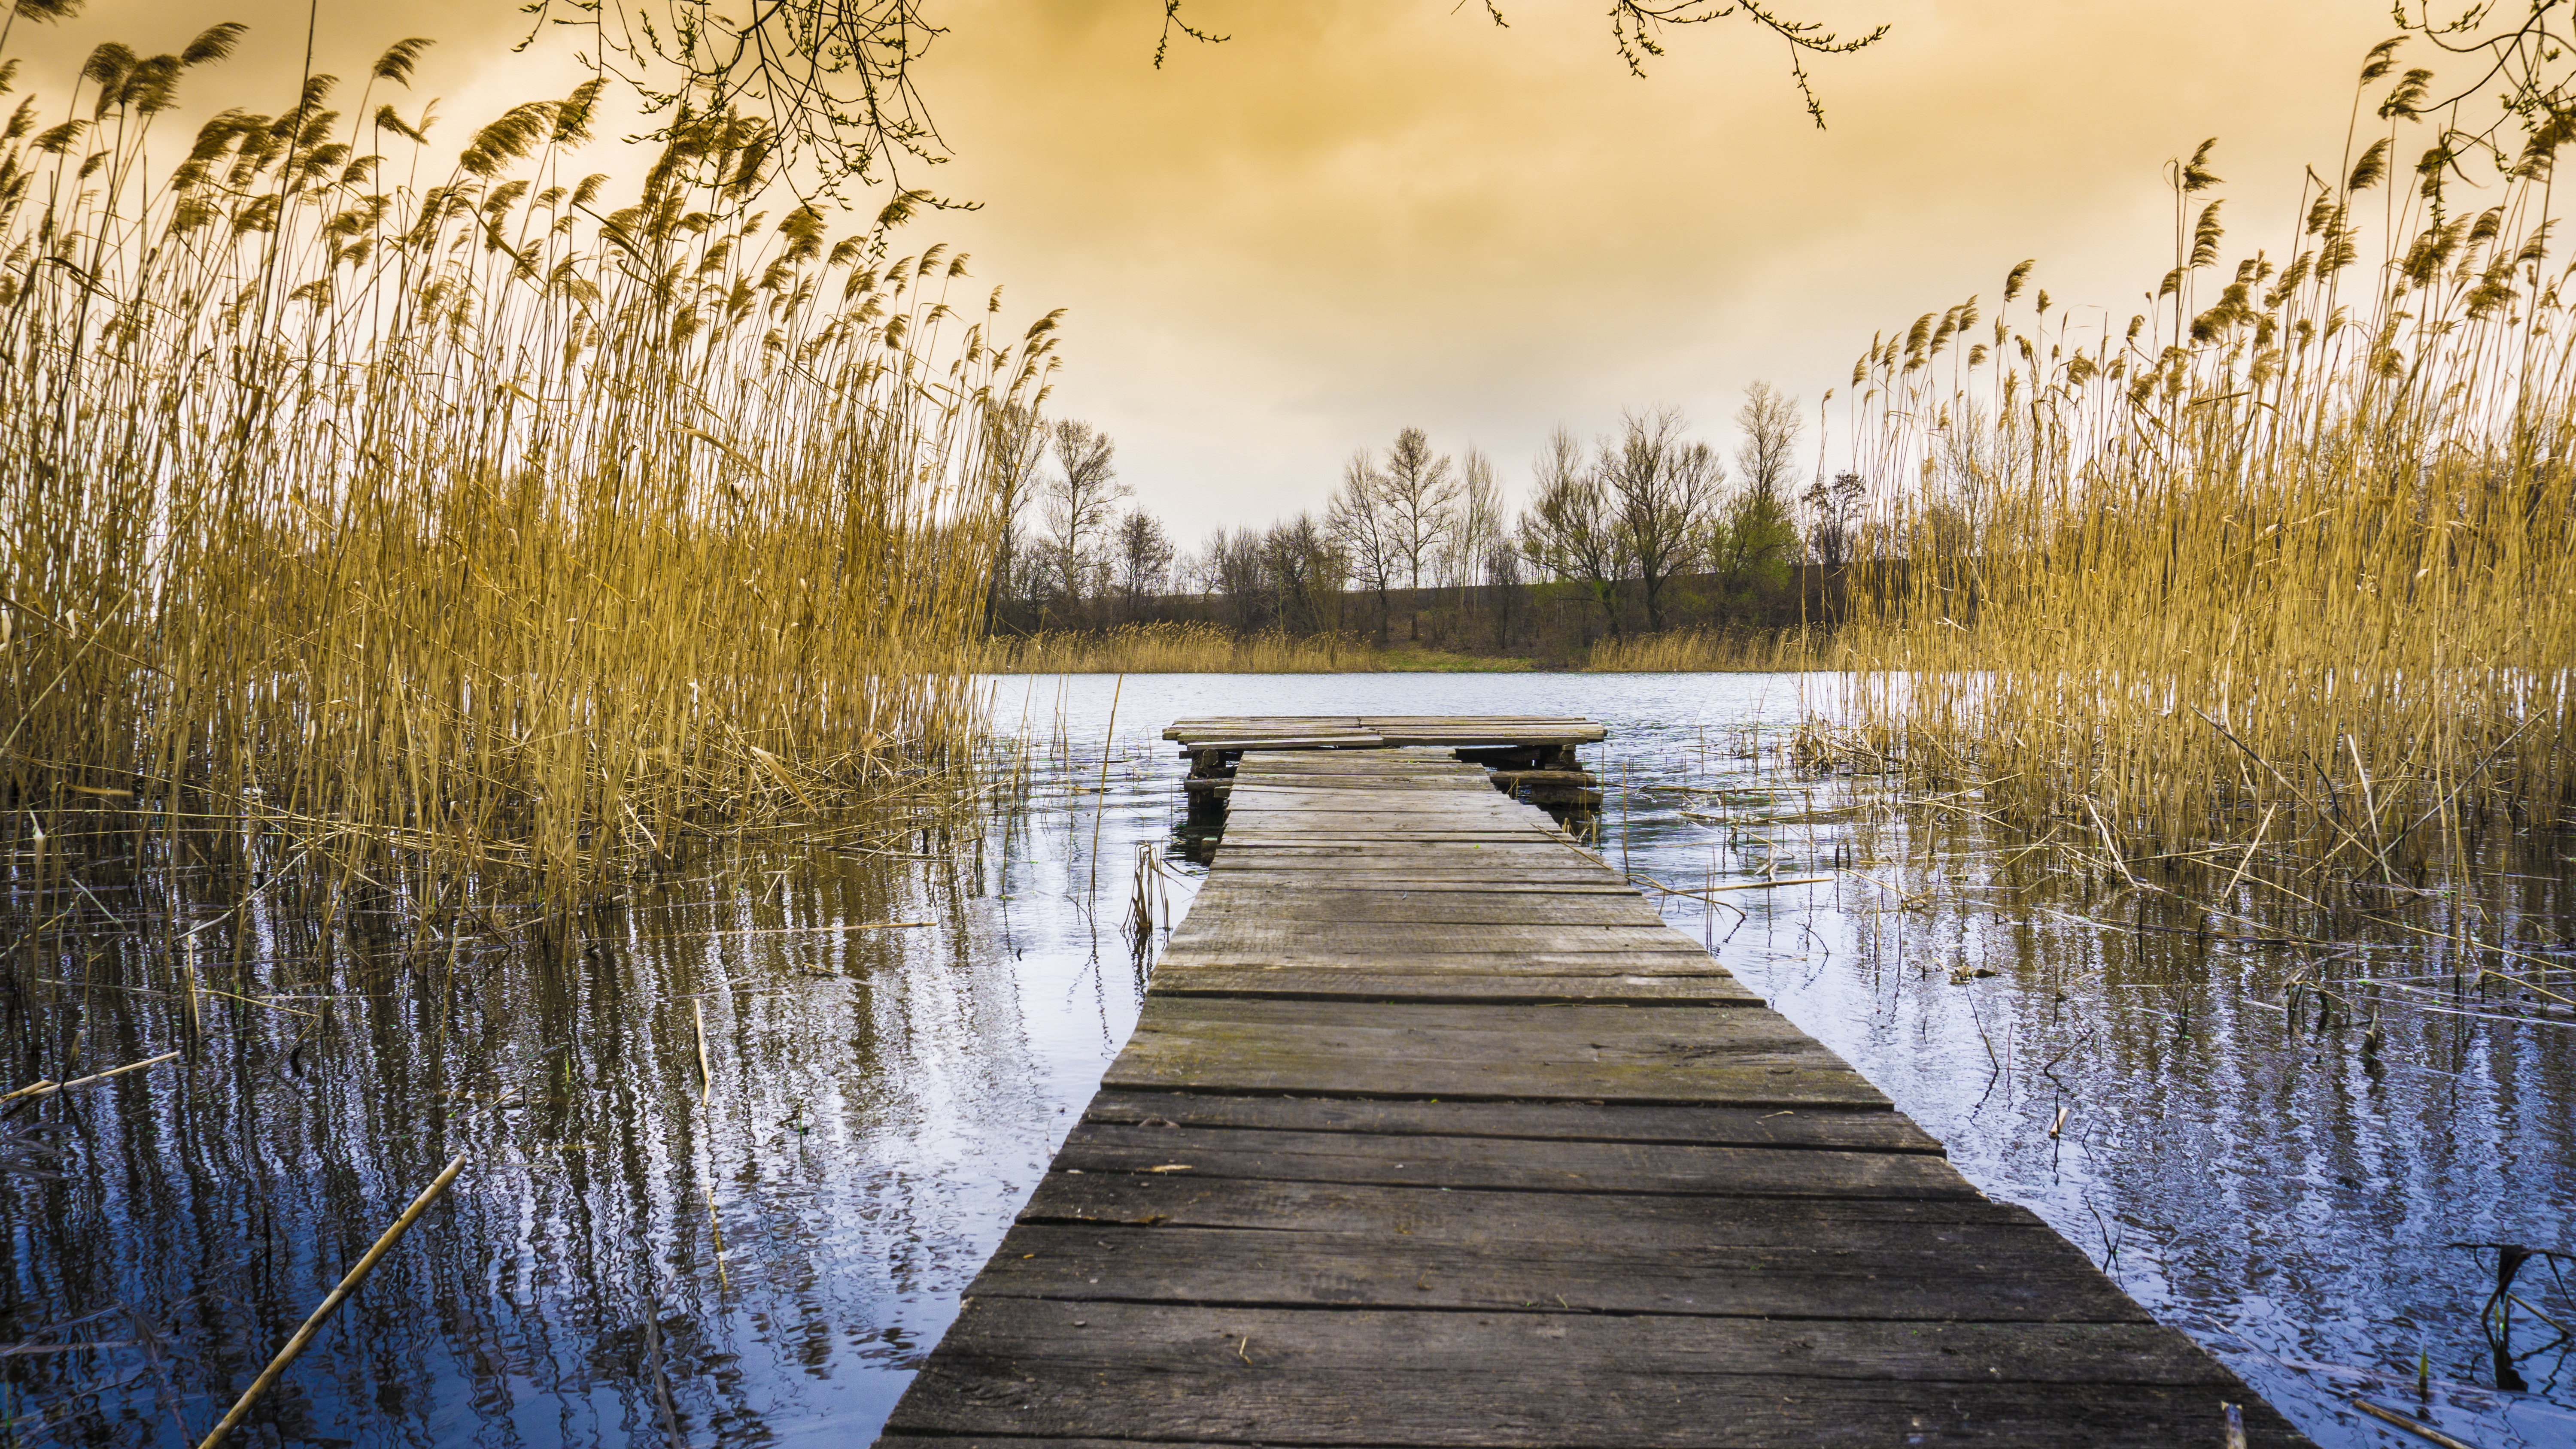
landscape, tree, water, nature, grass, marsh, swamp, sky, sunset, sunlight, morning, leaf, lake, river, pond, tranquility, evening, reflection, autumn, silence, season, body of water, wetland, ukraine, habitat, smooth surface, natural environment, atmospheric phenomenon, grass family, woody plant